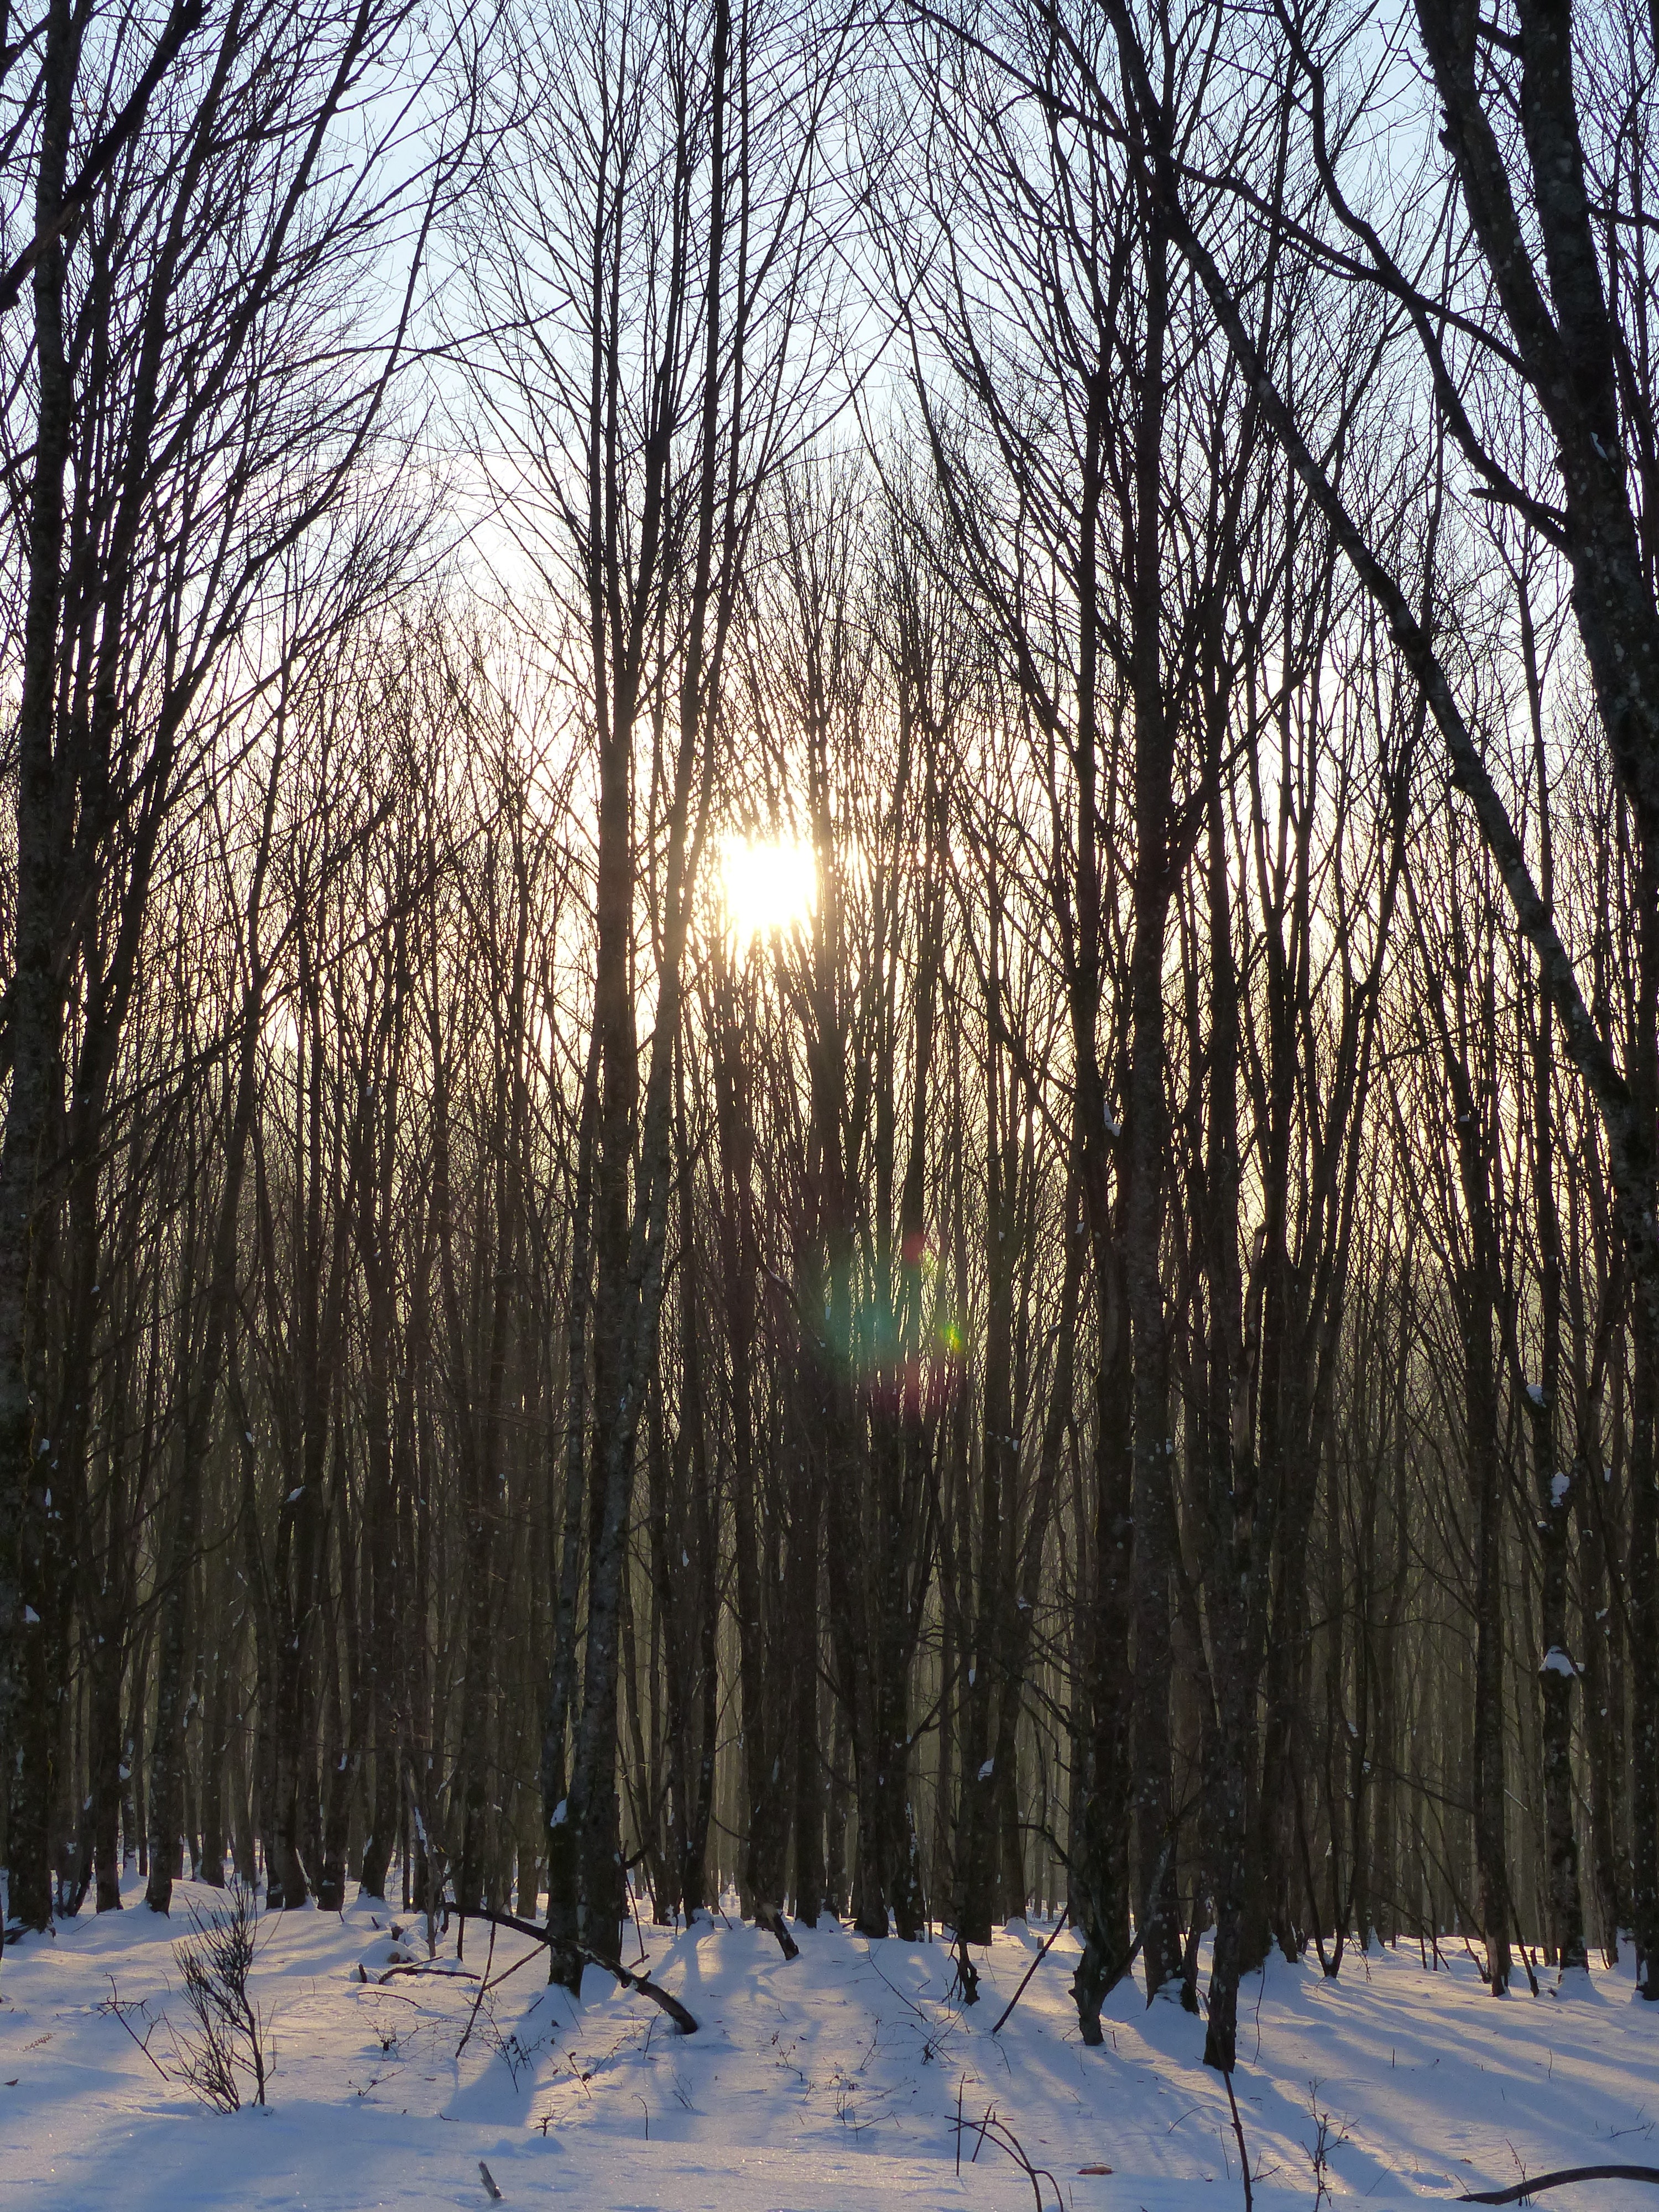
tree, nature, forest, branch, snow, winter, plant, sunlight, morning, frost, ice, birch, autumn, weather, shadow, season, trees, woodland, habitat, freezing, natural environment, atmospheric phenomenon, woody plant, land plant